Luigi Premazzi

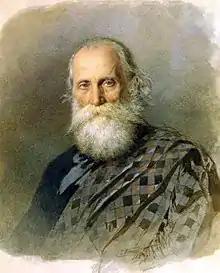
Portrait watercolour by Stepan Alexandrovsky, 1882; Russian Museum, St. Petersburg

Luigi Premazzi, also russified as Ludwig Osipovich Premazzi (Milan, 1814 – Istanbul, Ottoman Empire, 1891) was an Italian painter, mainly of watercolor vedute.